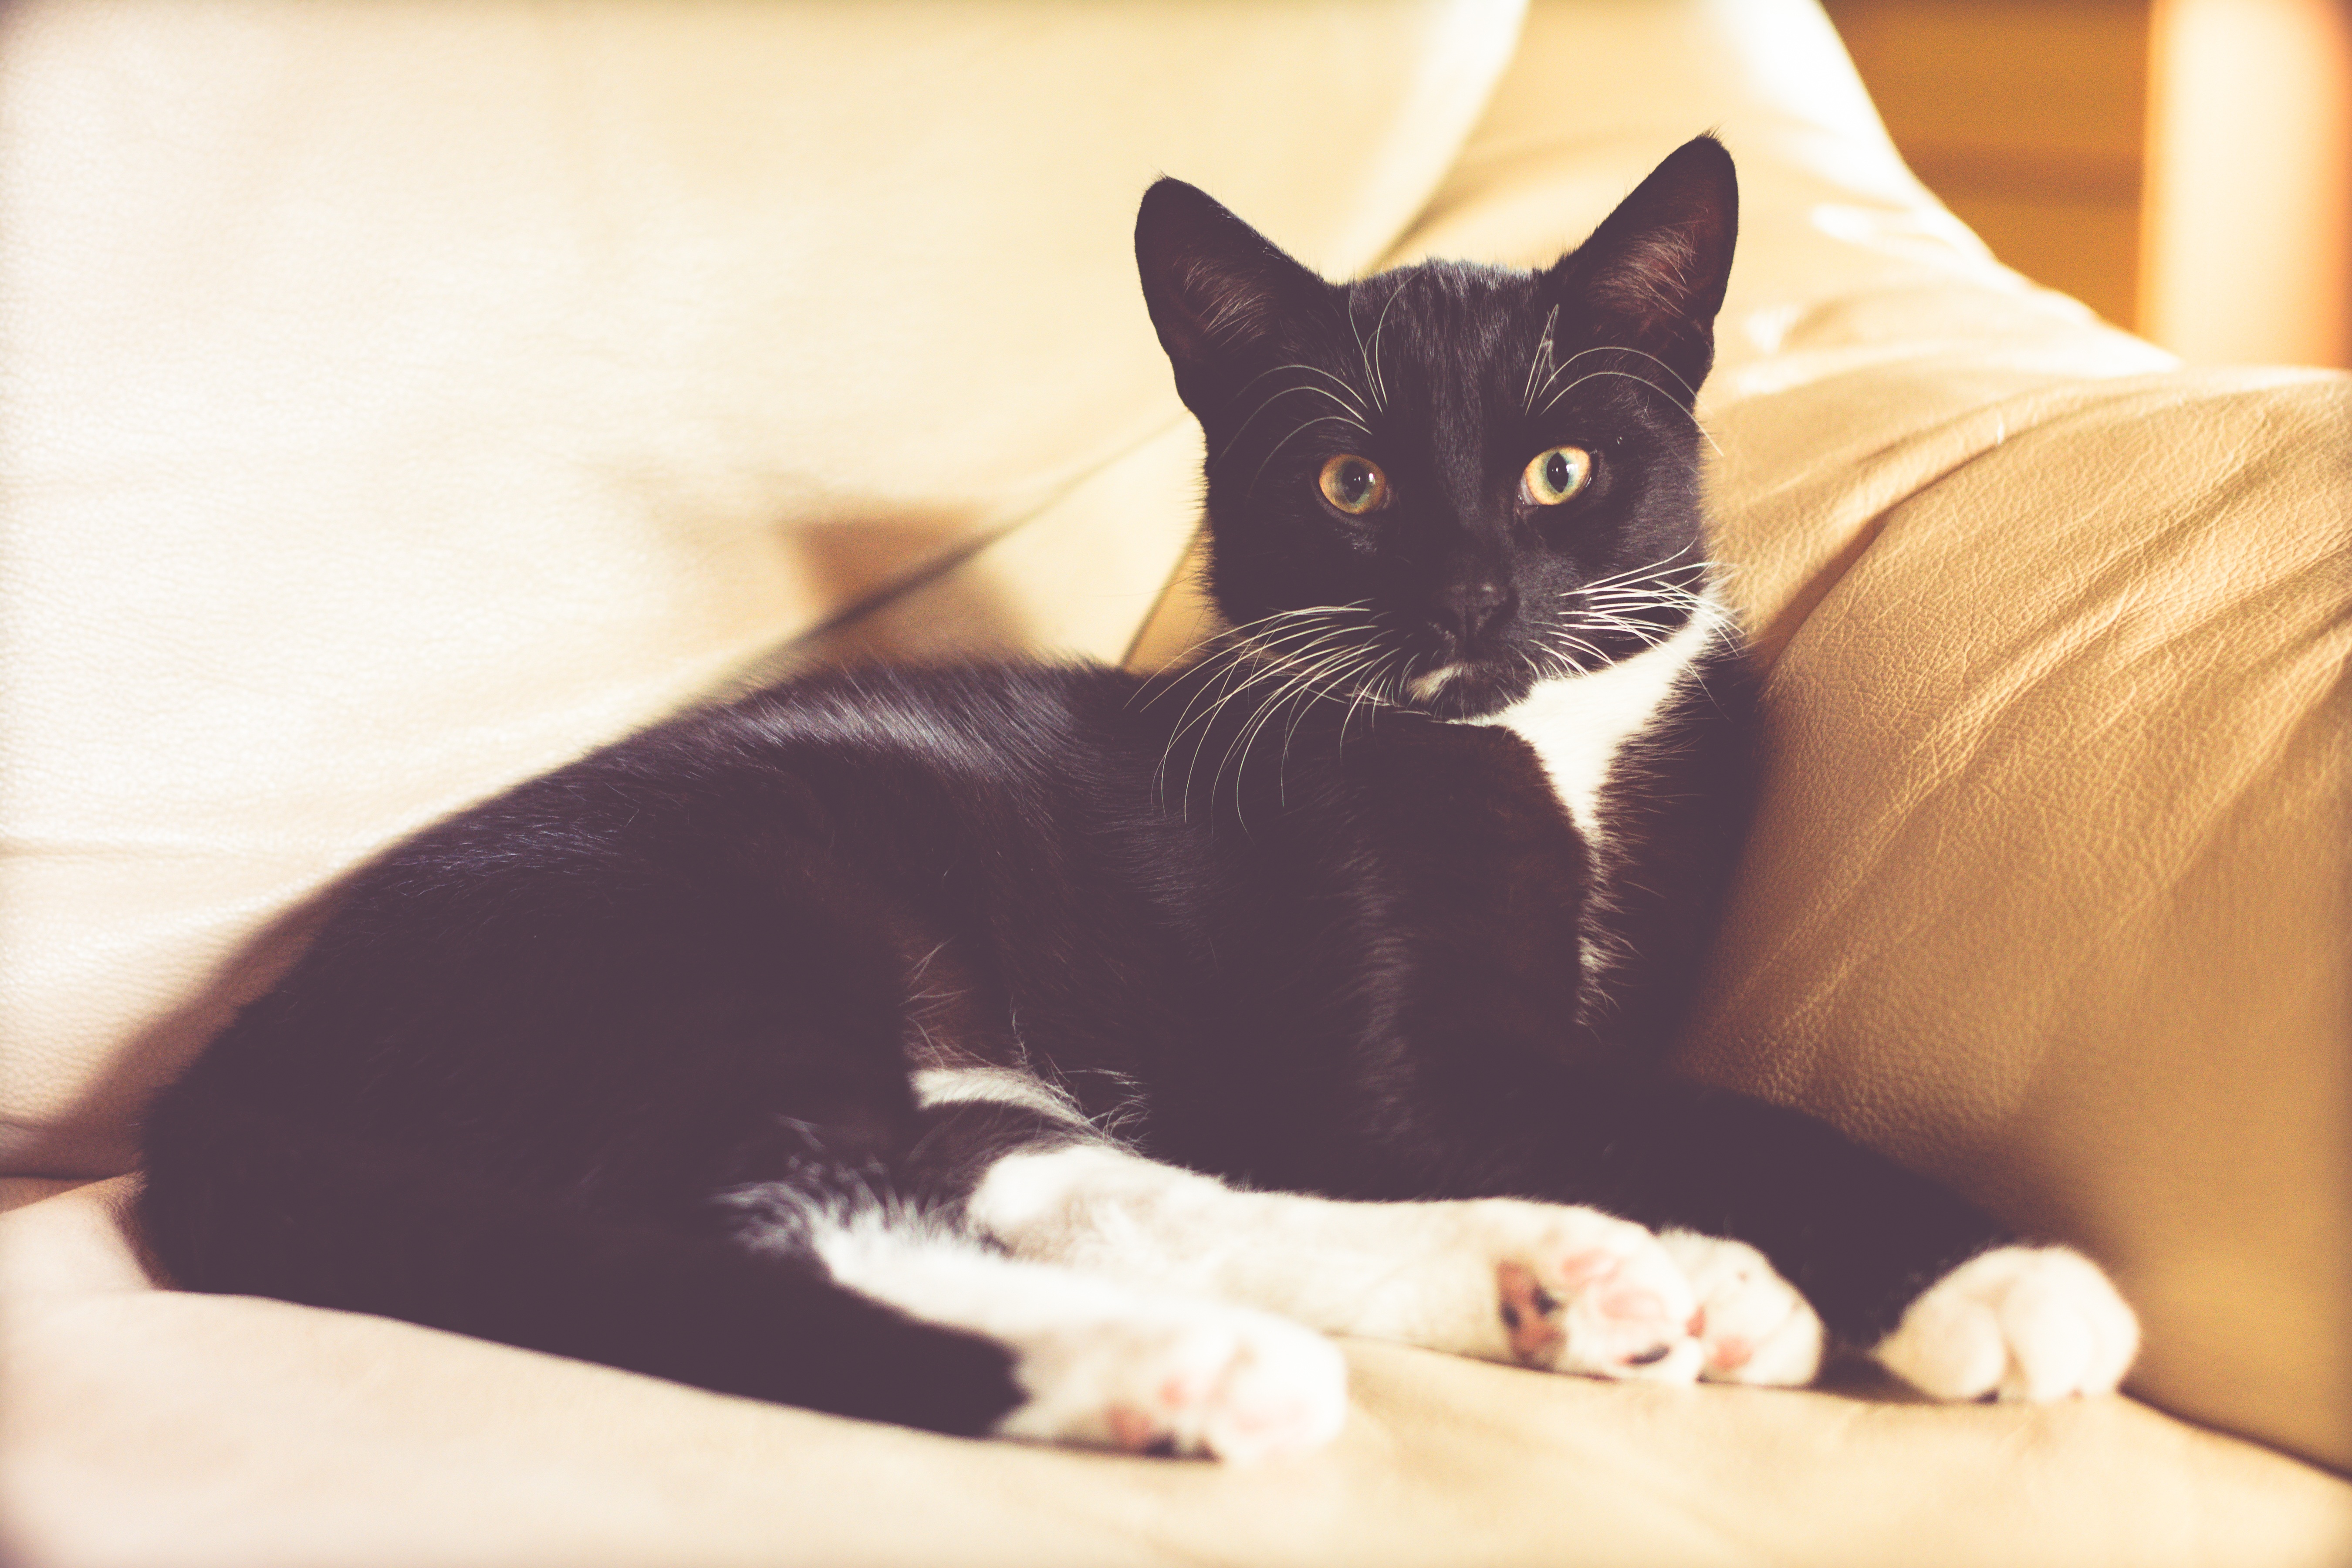
animal, kitten, cat, mammal, black cat, black, nose, whiskers, vertebrate, tomcat, domestic cat, futrzak, looking cat, golden eyes, calm cat, looking in the prost, lying male, male is, cat on a chair, small to medium sized cats, cat like mammal